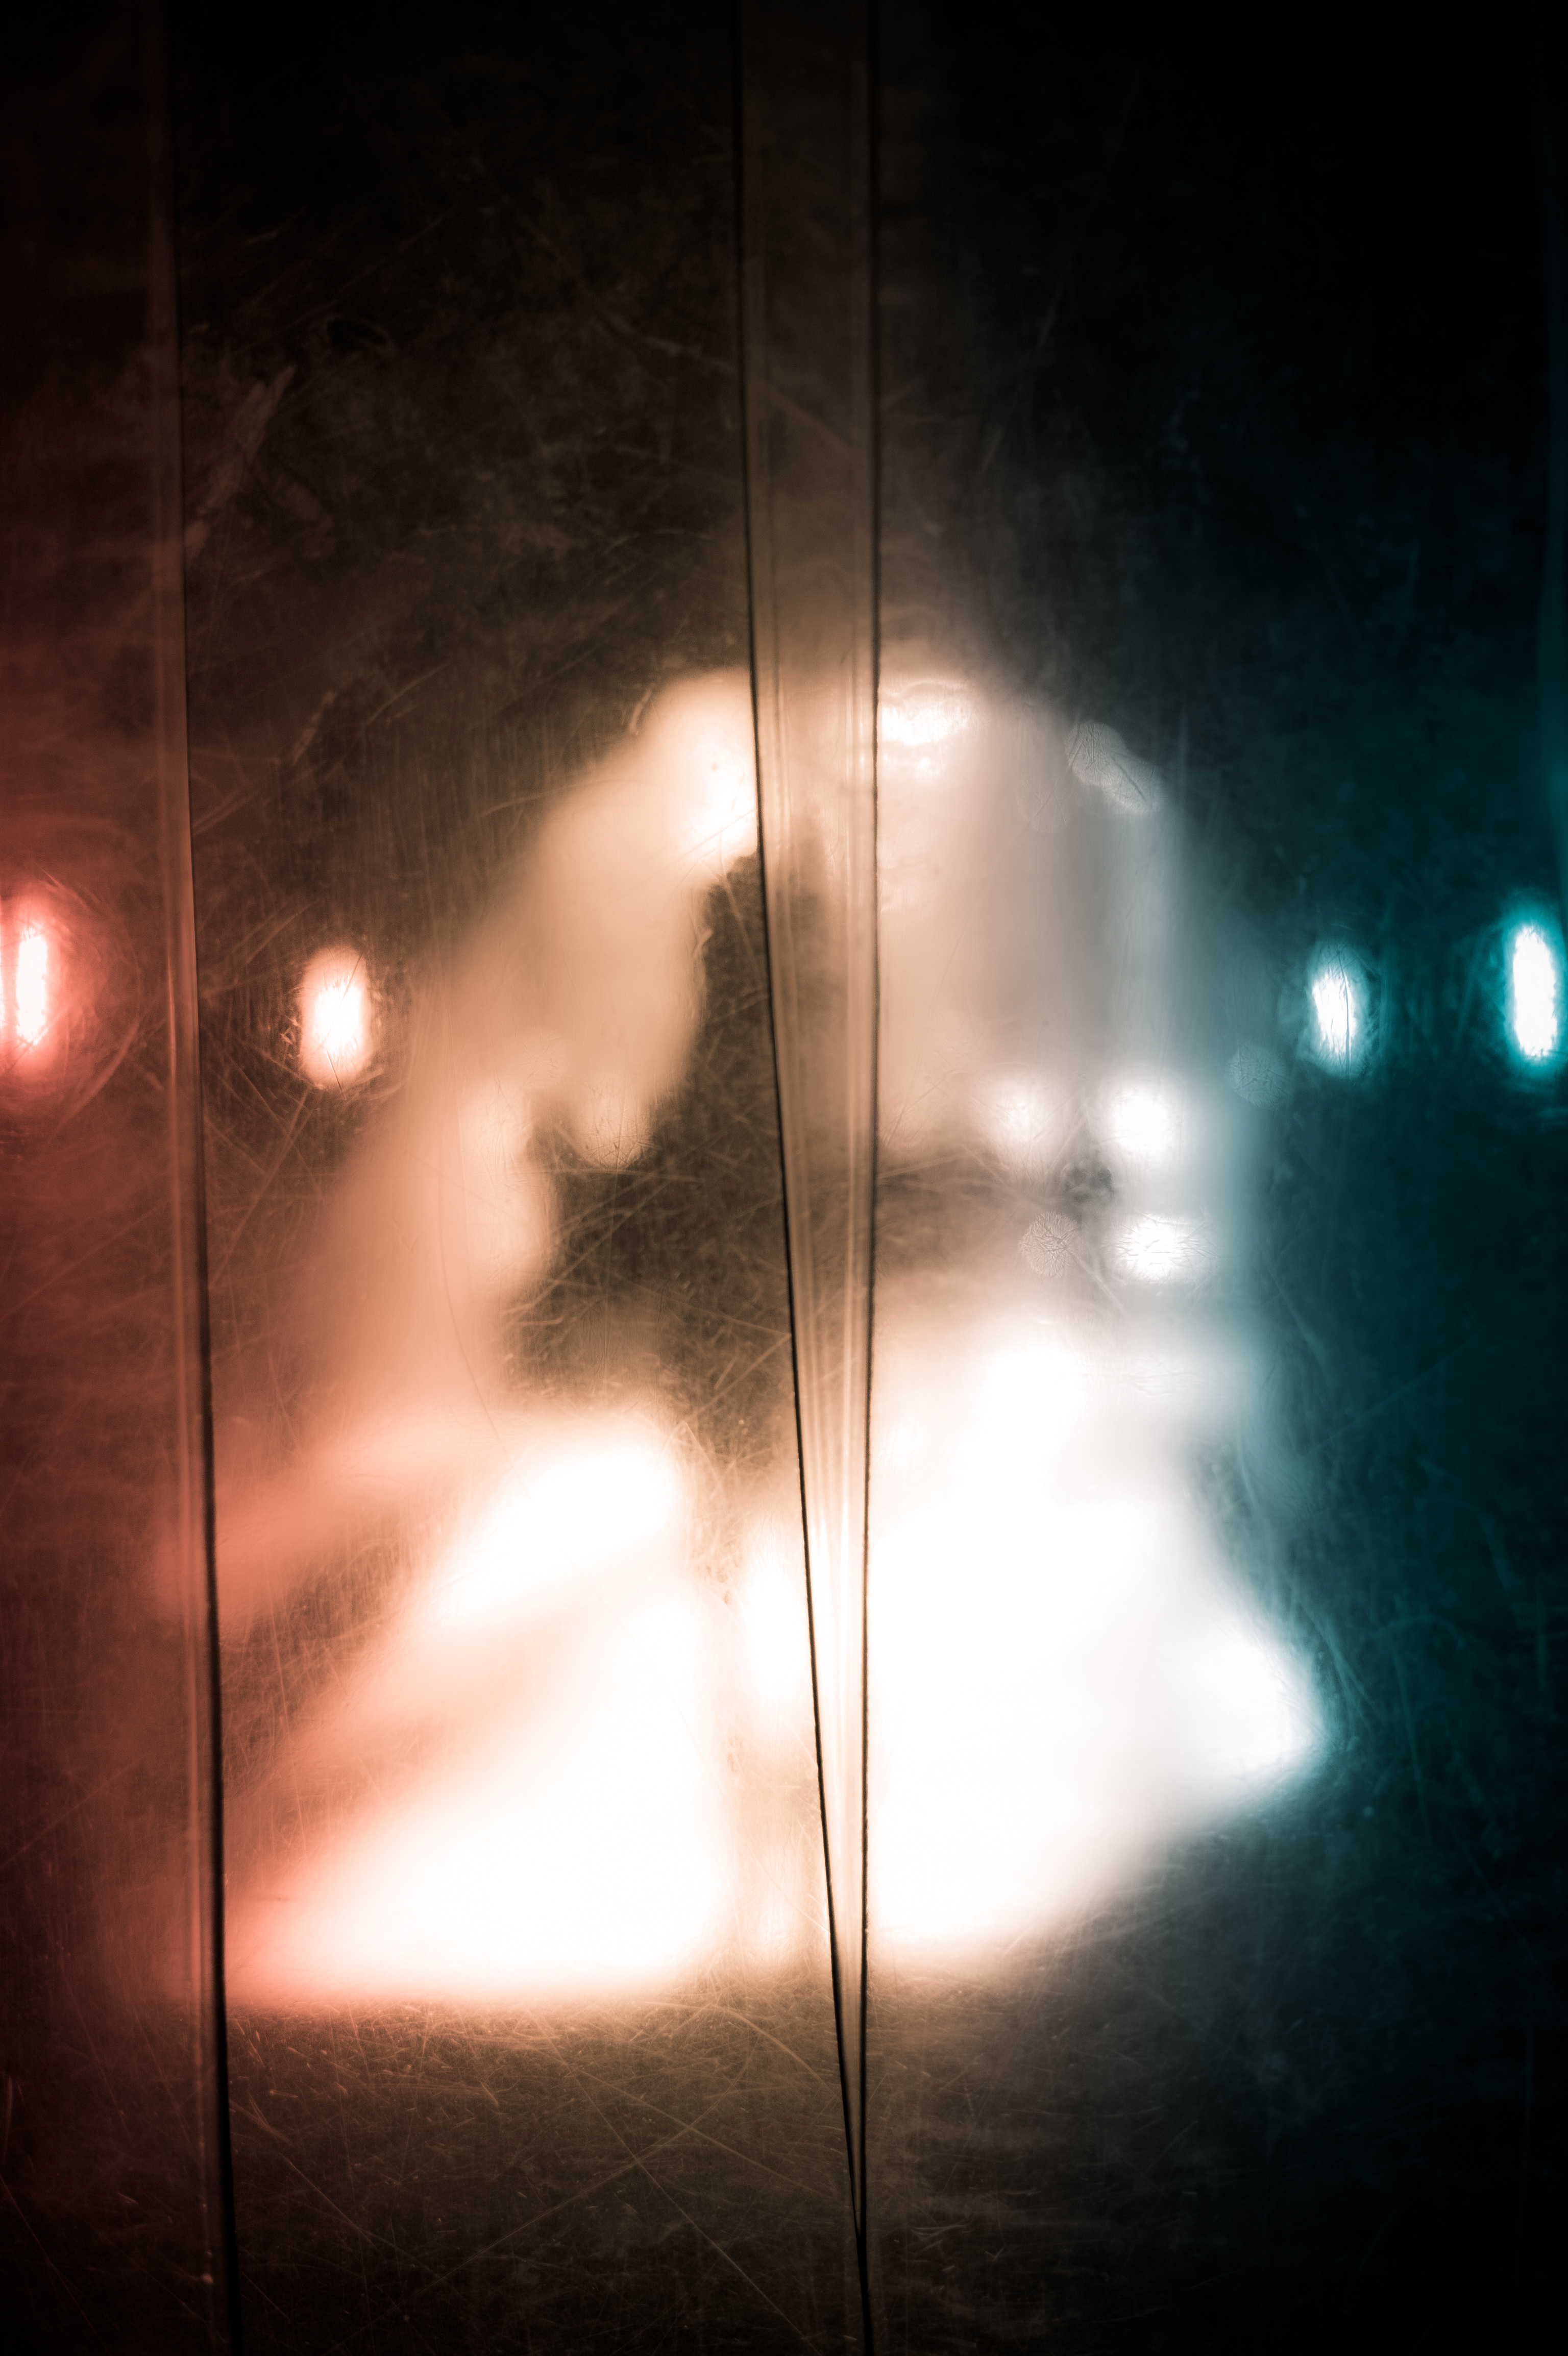
silhouette, light, bokeh, blur, abstract, sun, street, night, photography, sunlight, atmosphere, zoo, reflection, red, curtain, darkness, blue, street light, lighting, door, lens flare, candid, art, backlight, alien, fine, blurry, shape, nuremberg, tiergarten, unsharp, sonystreetphotographer, n rnberg, astronomical object, atmosphere of earth